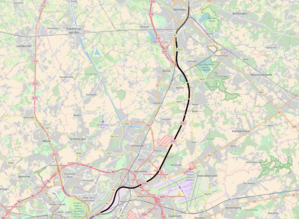
La ligne 25N est une ligne du chemin de fer belge reliant la gare de Schaerbeek à celle de Malines. Elle s'inscrit dans le cadre du Projet Diabolo; c'est aussi une « ligne nouvelle » permettant d'acheminer les TGV à travers des régions trop peuplées pour une véritable ligne à grande vitesse. Près du complexe Brucargo, il y a une connexion dans les deux sens vers l'aéroport de Bruxelles-National et la ligne 36C.